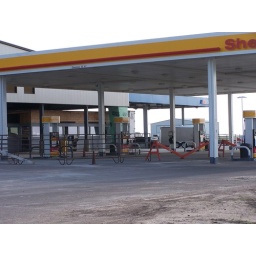
Only in Kansas will you see cattle panels and wooden road blocks to block entry into the gas station.